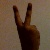
The image shows a hand gesture representing the number 2 in Indian Sign Language.